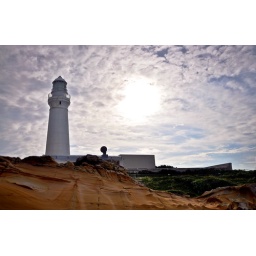
A shot of Inubosaki lighthouse against the late afternoon sky in Choshi, Chiba prefecture, Japan. (Best viewed on black.)